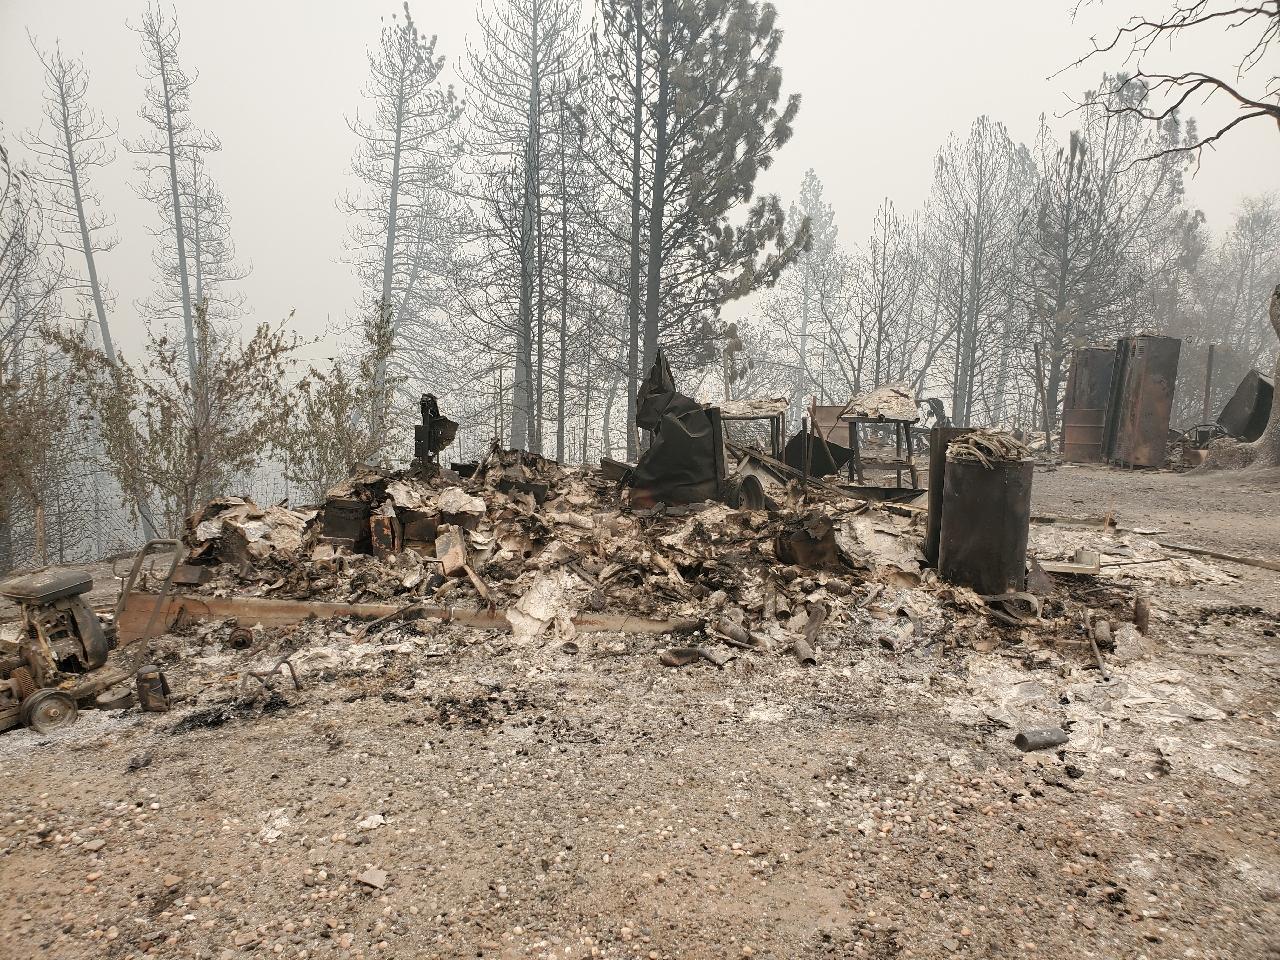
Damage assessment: destroyed